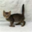
Label: cat